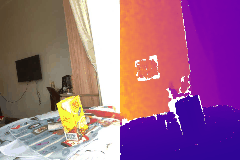
Label: book